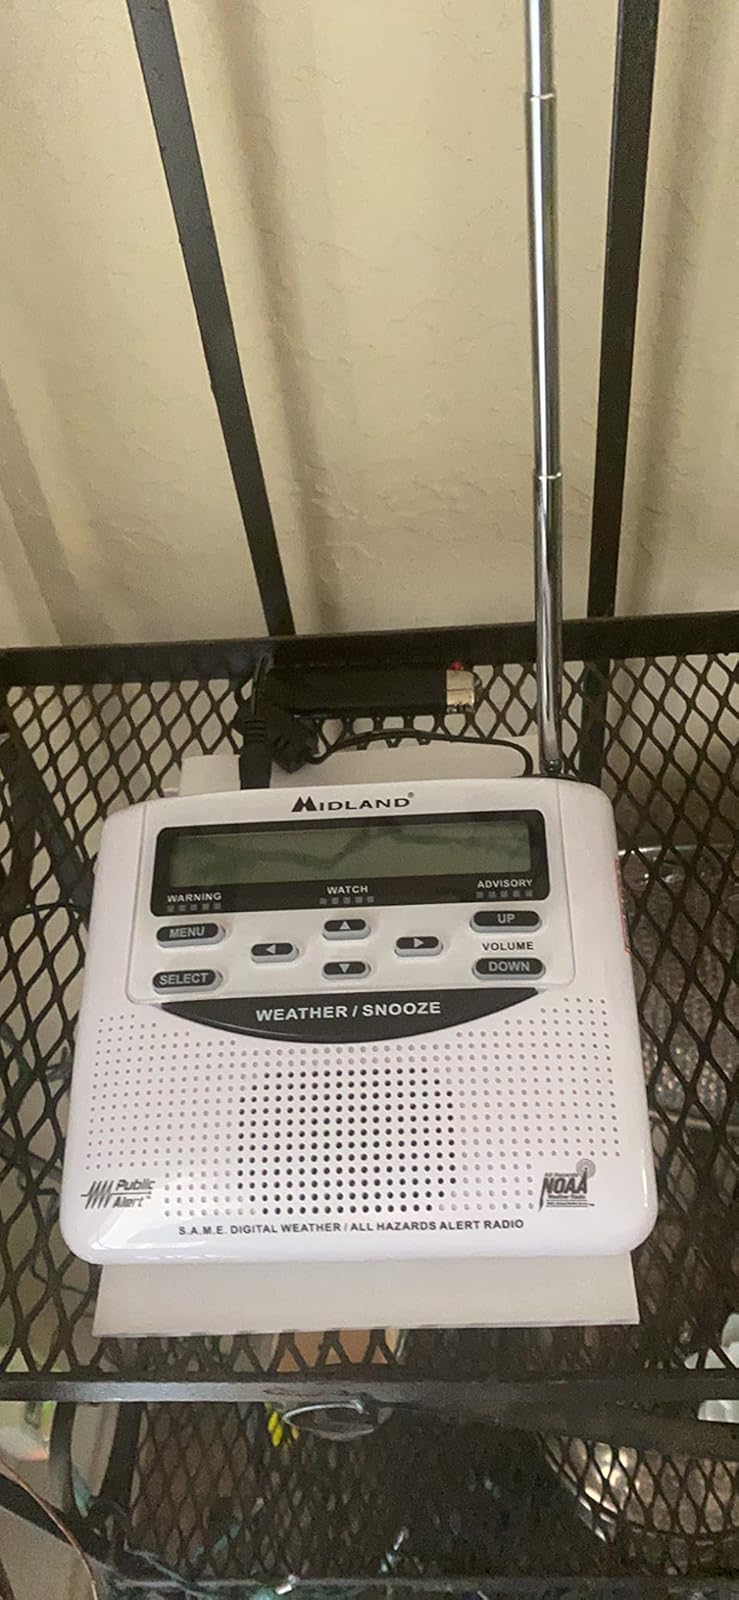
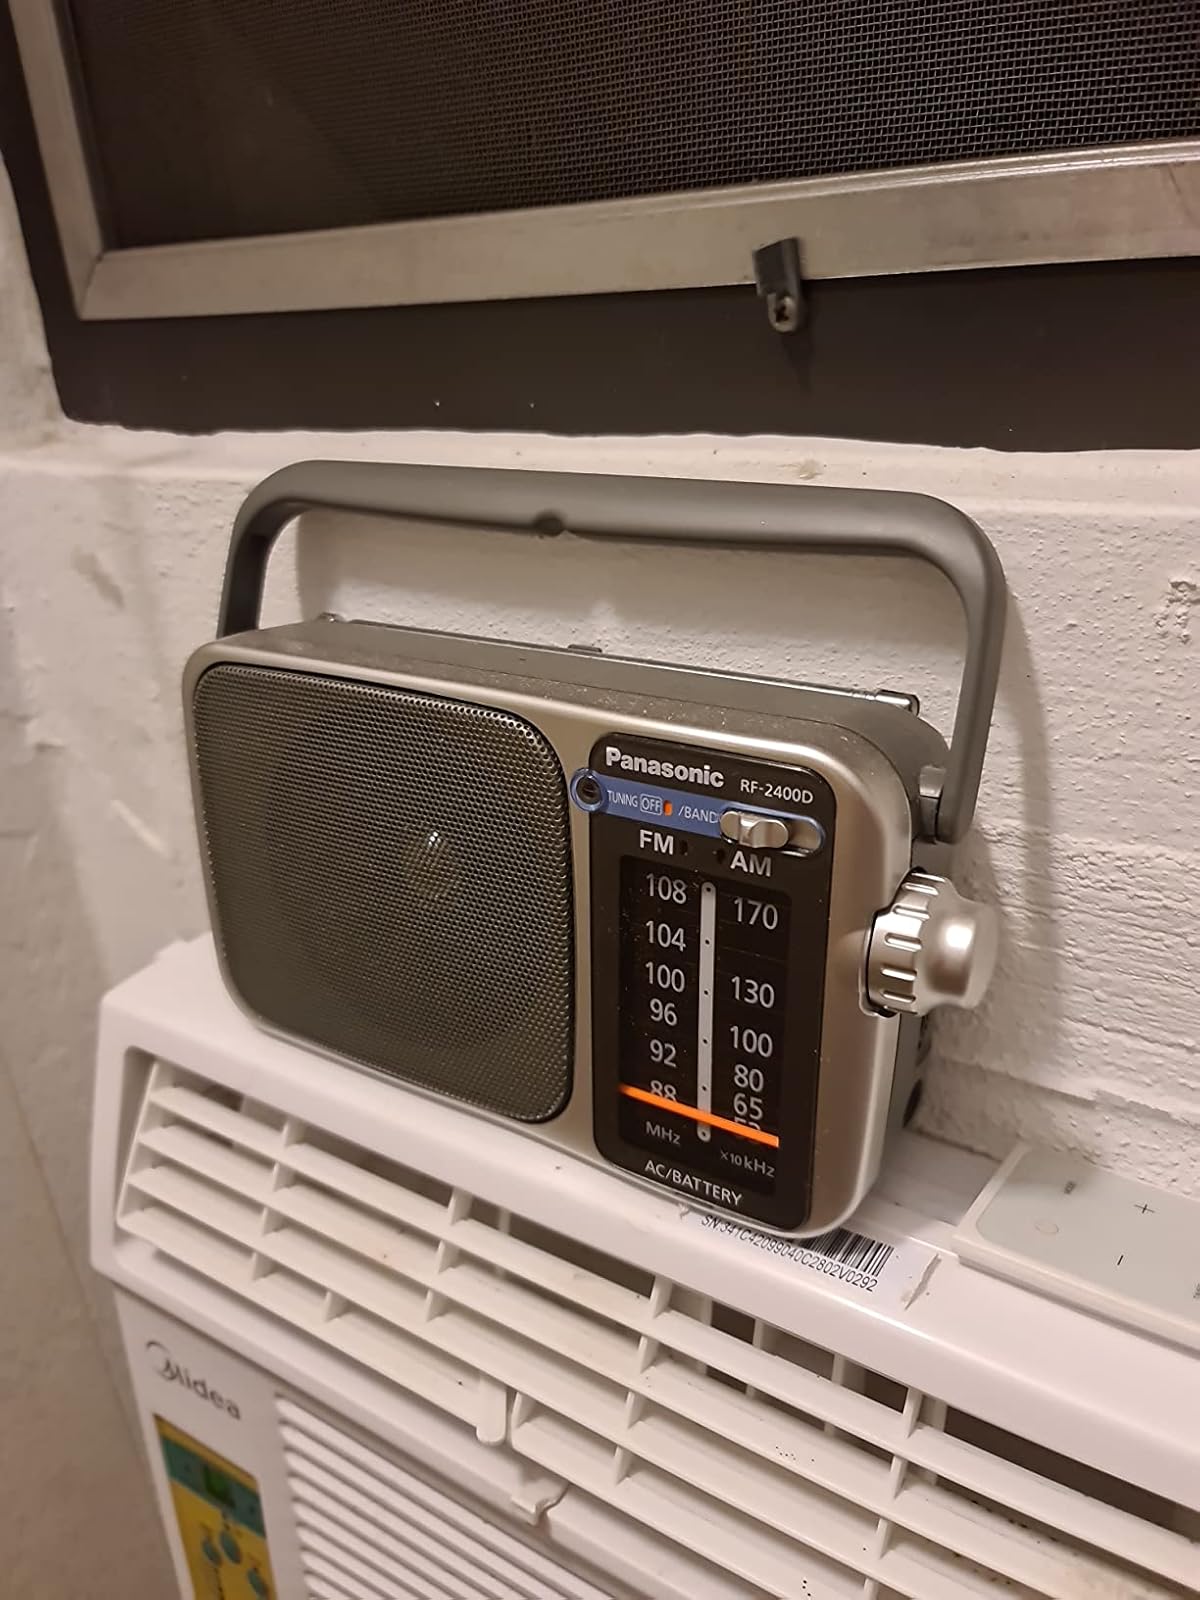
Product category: radio
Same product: no